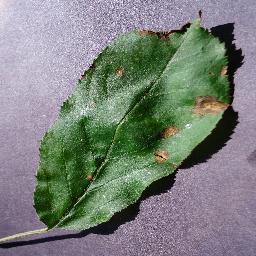
Label: Apple___Black_rot